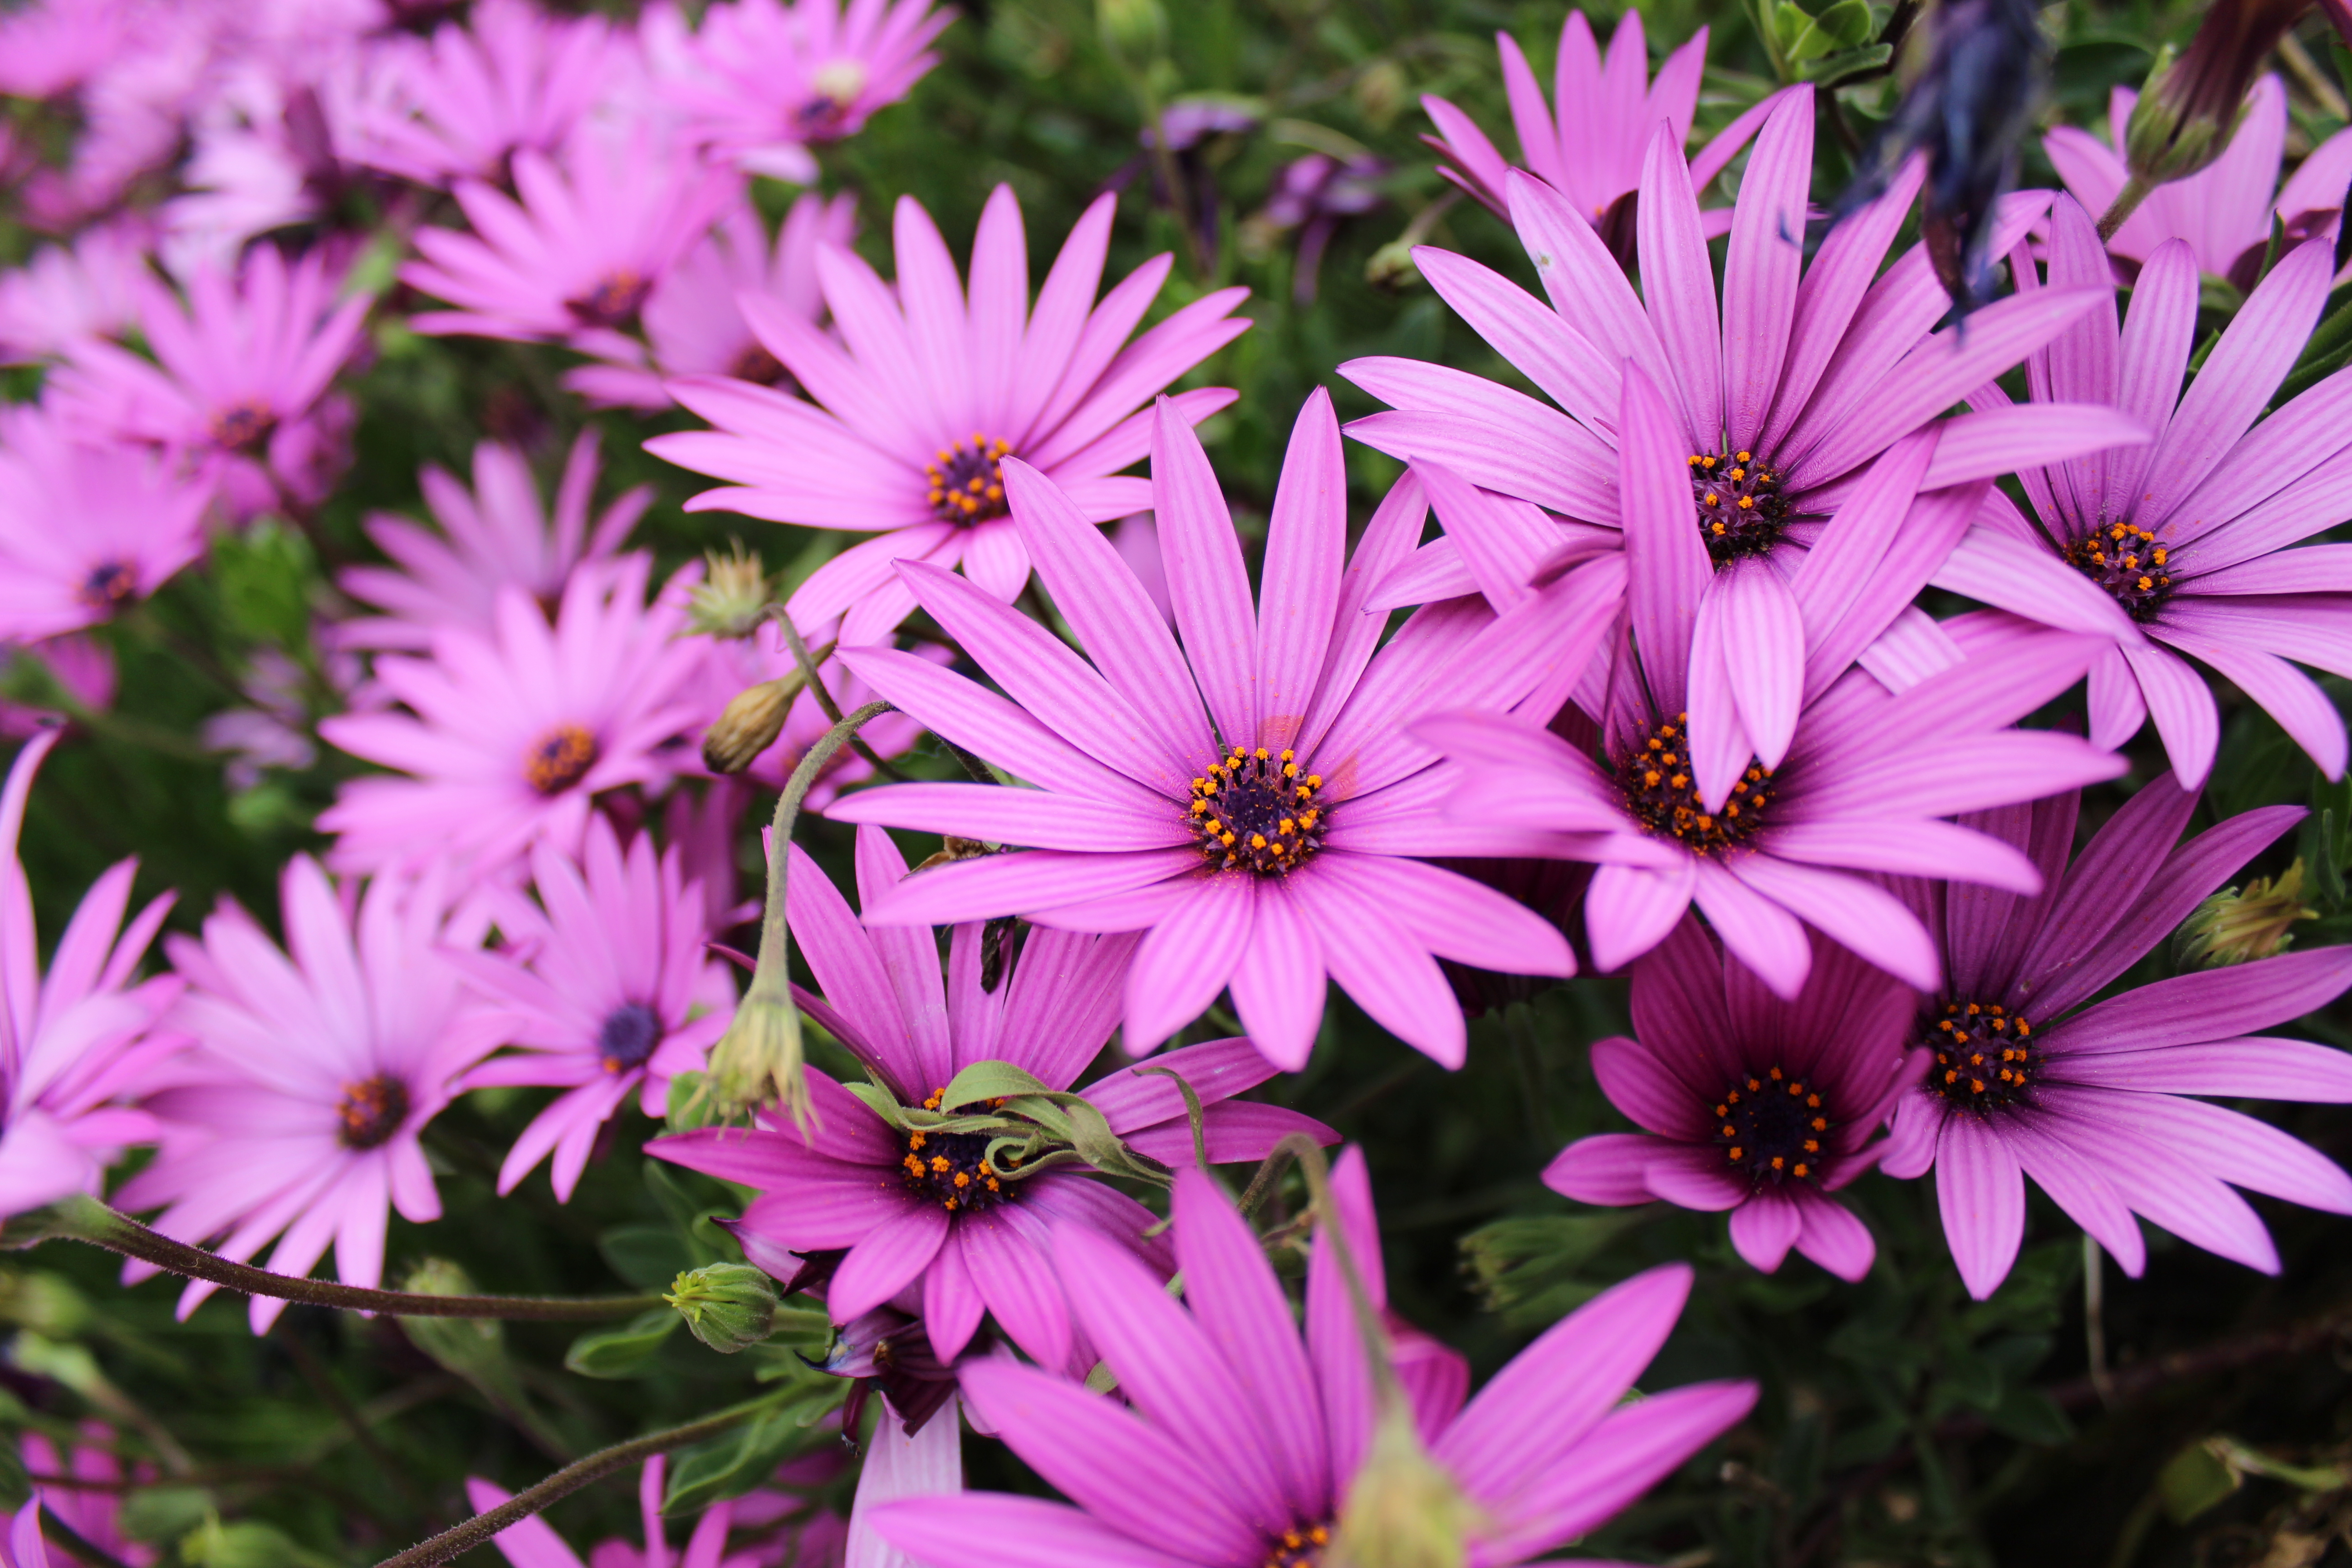
pink, flower, flowering plant, plant, petal, african daisy, botany, wildflower, ice plant family, groundcover, daisy family, annual plant, aster, magenta, pericallis, pink family, perennial plant, herbaceous plant